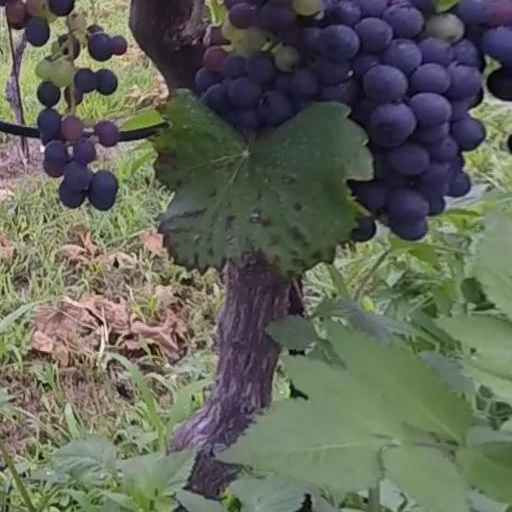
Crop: grape